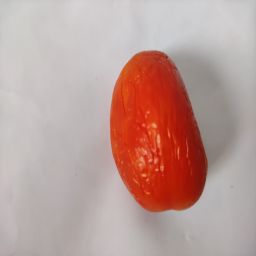
Crop: Tomato
Quality: Old